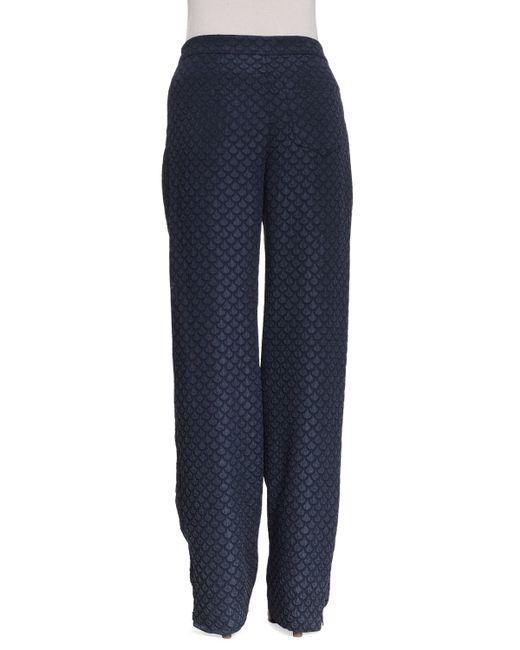
marineblaues Polo Palazzo für Damen